Motörhead

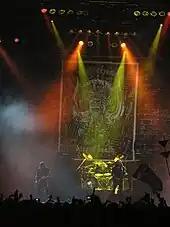
Motörhead at the Masters of Rock tour in 2007

During that tour, "Kiss of Death" was released on 29 August 2006 via Sanctuary Records, with a video for "Be My Baby". The tour ended on 25 November at the Brixton Academy, where Phil Campbell played on "Killed By Death" during Crucified Barbara's support set. Twelve shows in Europe with Meldrum took them through the end of November to early December, the first two shows also featuring Skew Siskin.